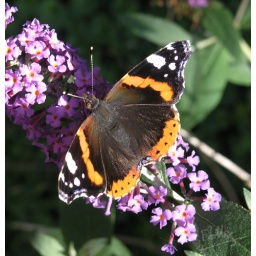
One of a pair of photos I took of a Red Admiral butterfly on a flower head of a Budliah bush in the garden.